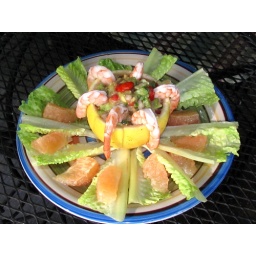
in the grapefruit bowl is avacado, horse raddish, chile sauce, red onion, green pepper and celery